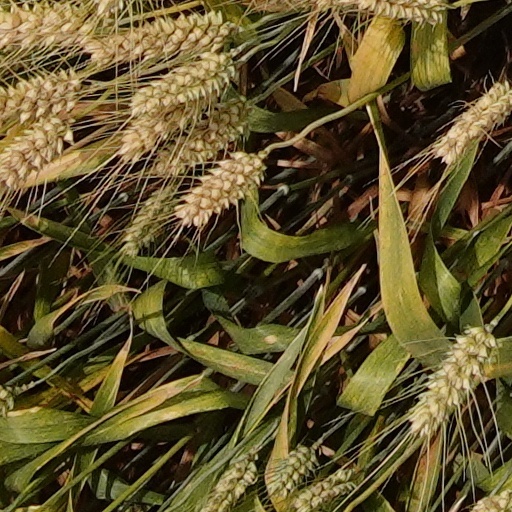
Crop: wheat